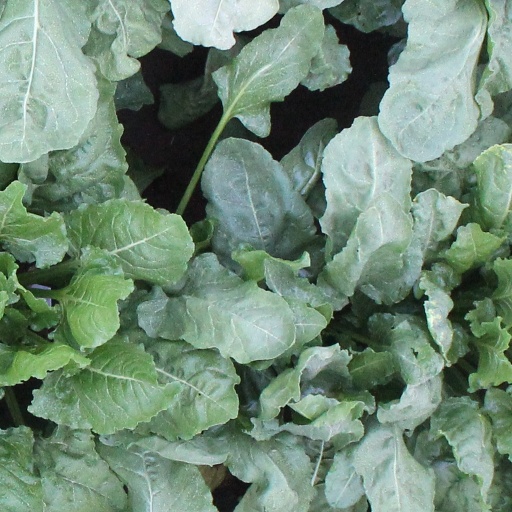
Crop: sugar beet